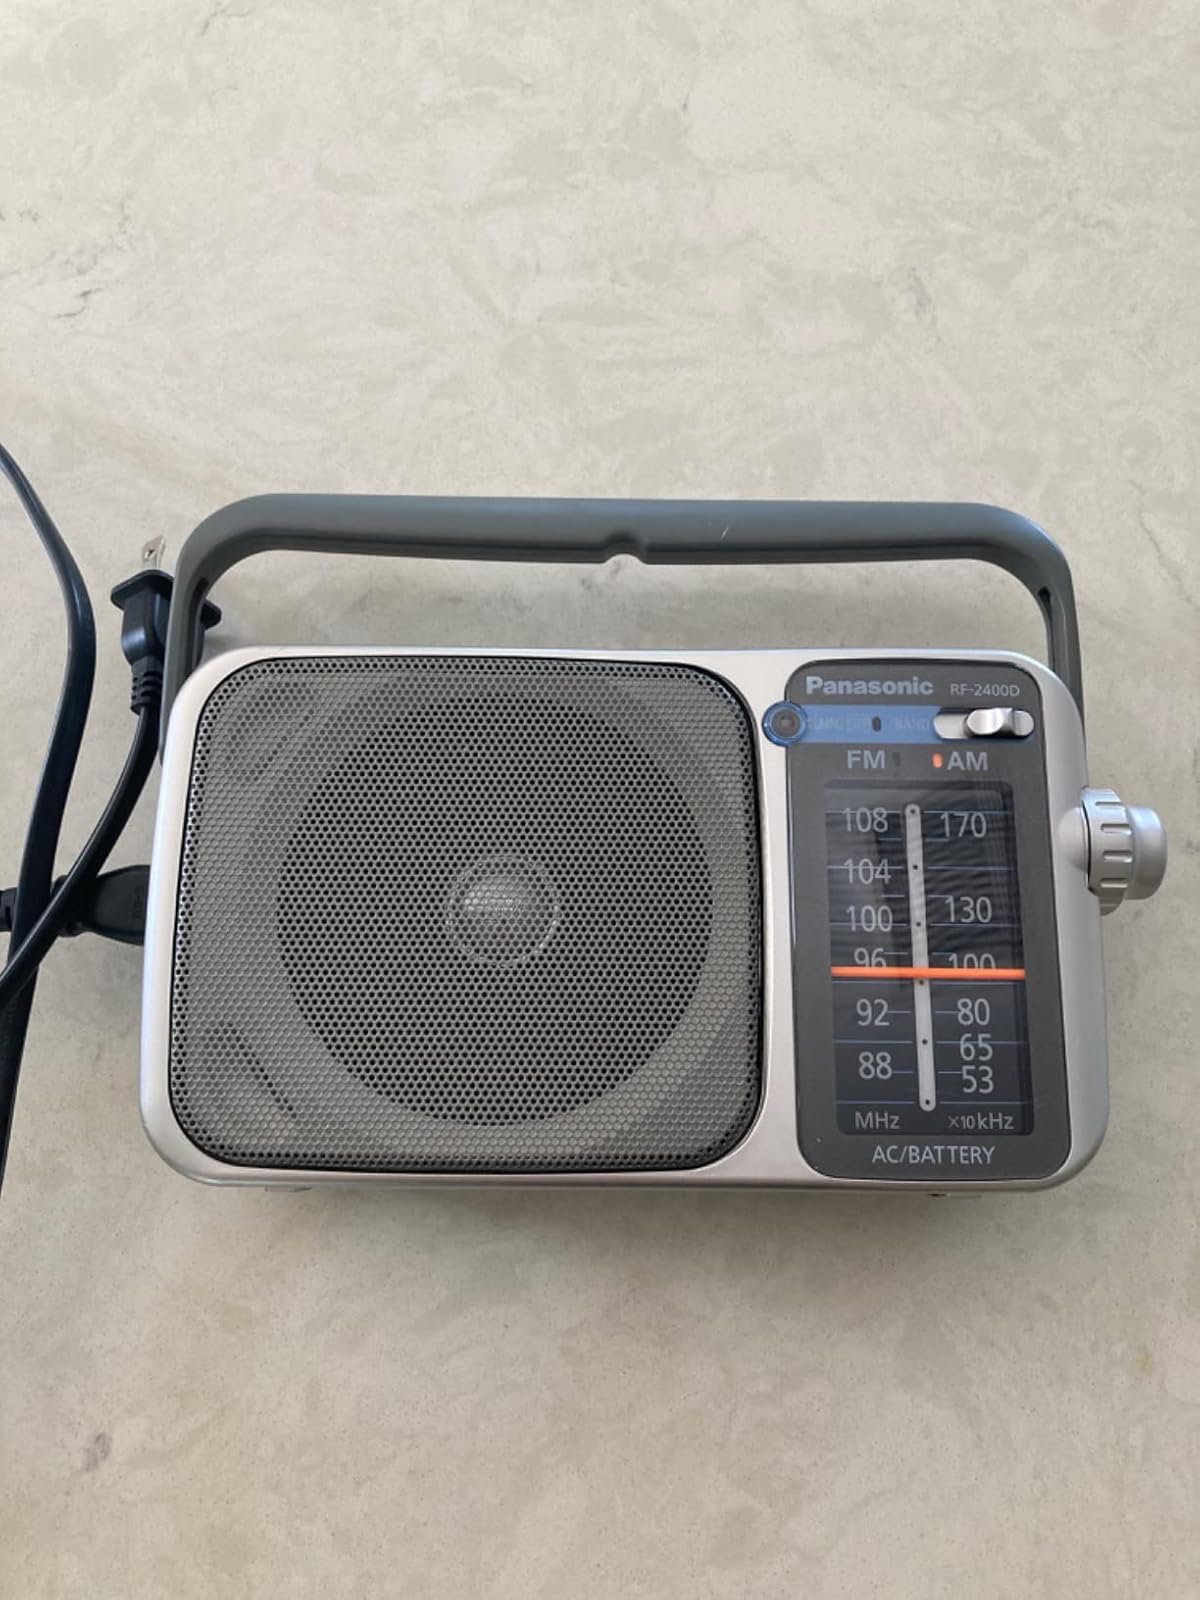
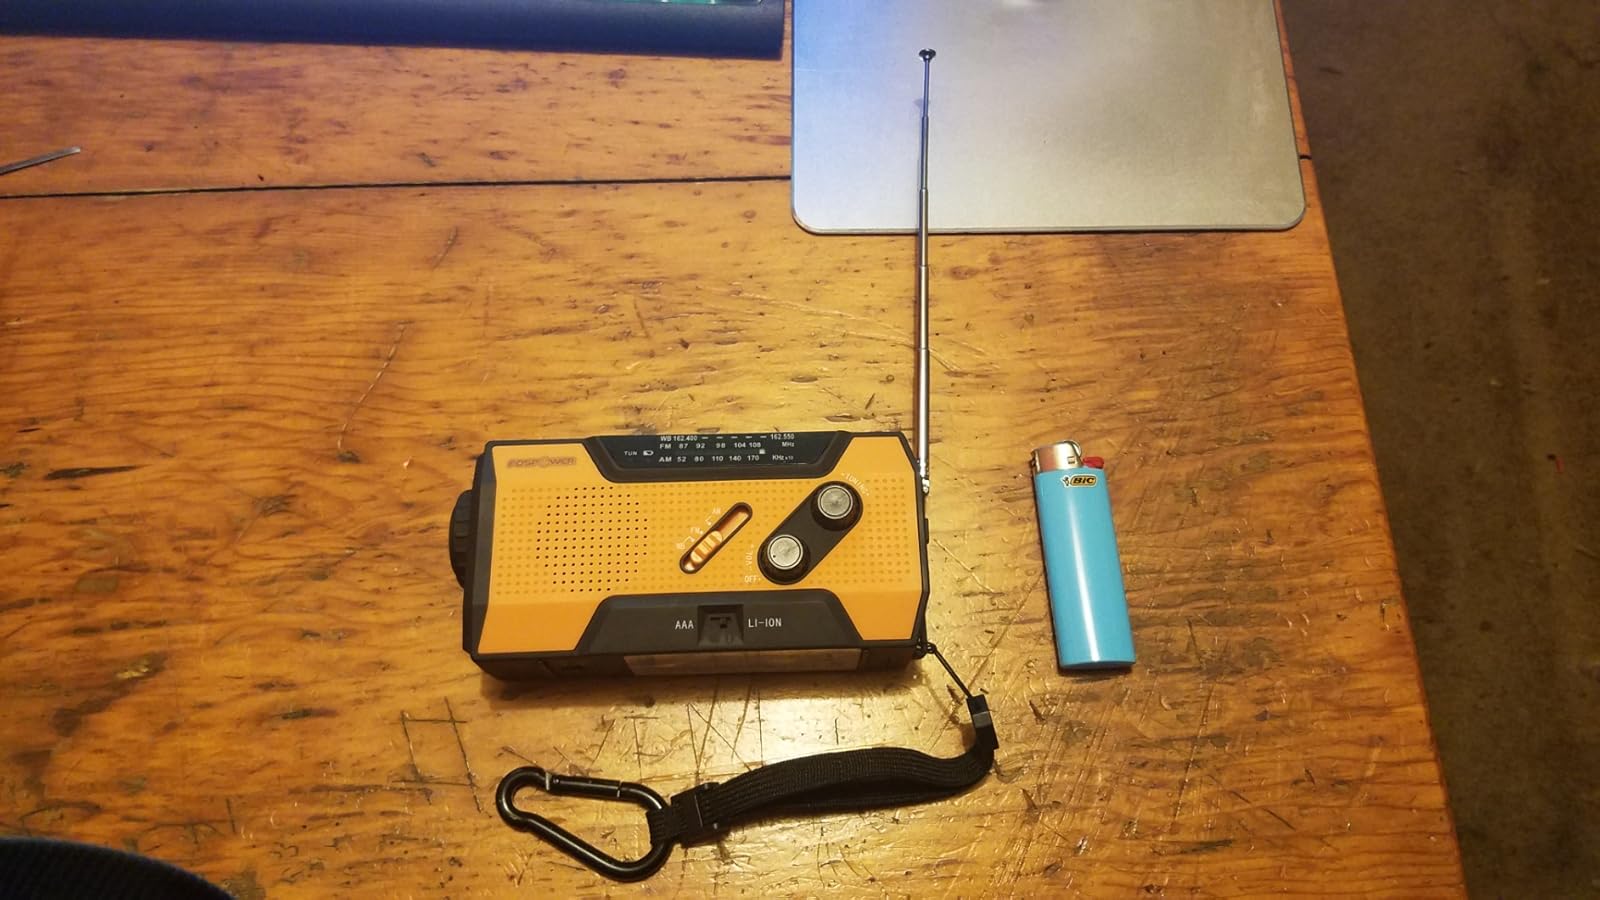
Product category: radio
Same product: no